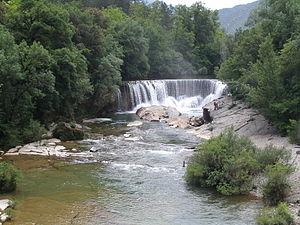
La Vis est une rivière non domaniale française, important affluent cévenol de l'Hérault en rive droite, qui coule dans les départements du Gard et de l'Hérault en région Occitanie.
Saint-Laurent-le-Minier est une commune française située dans le département du Gard, en région Occitanie.